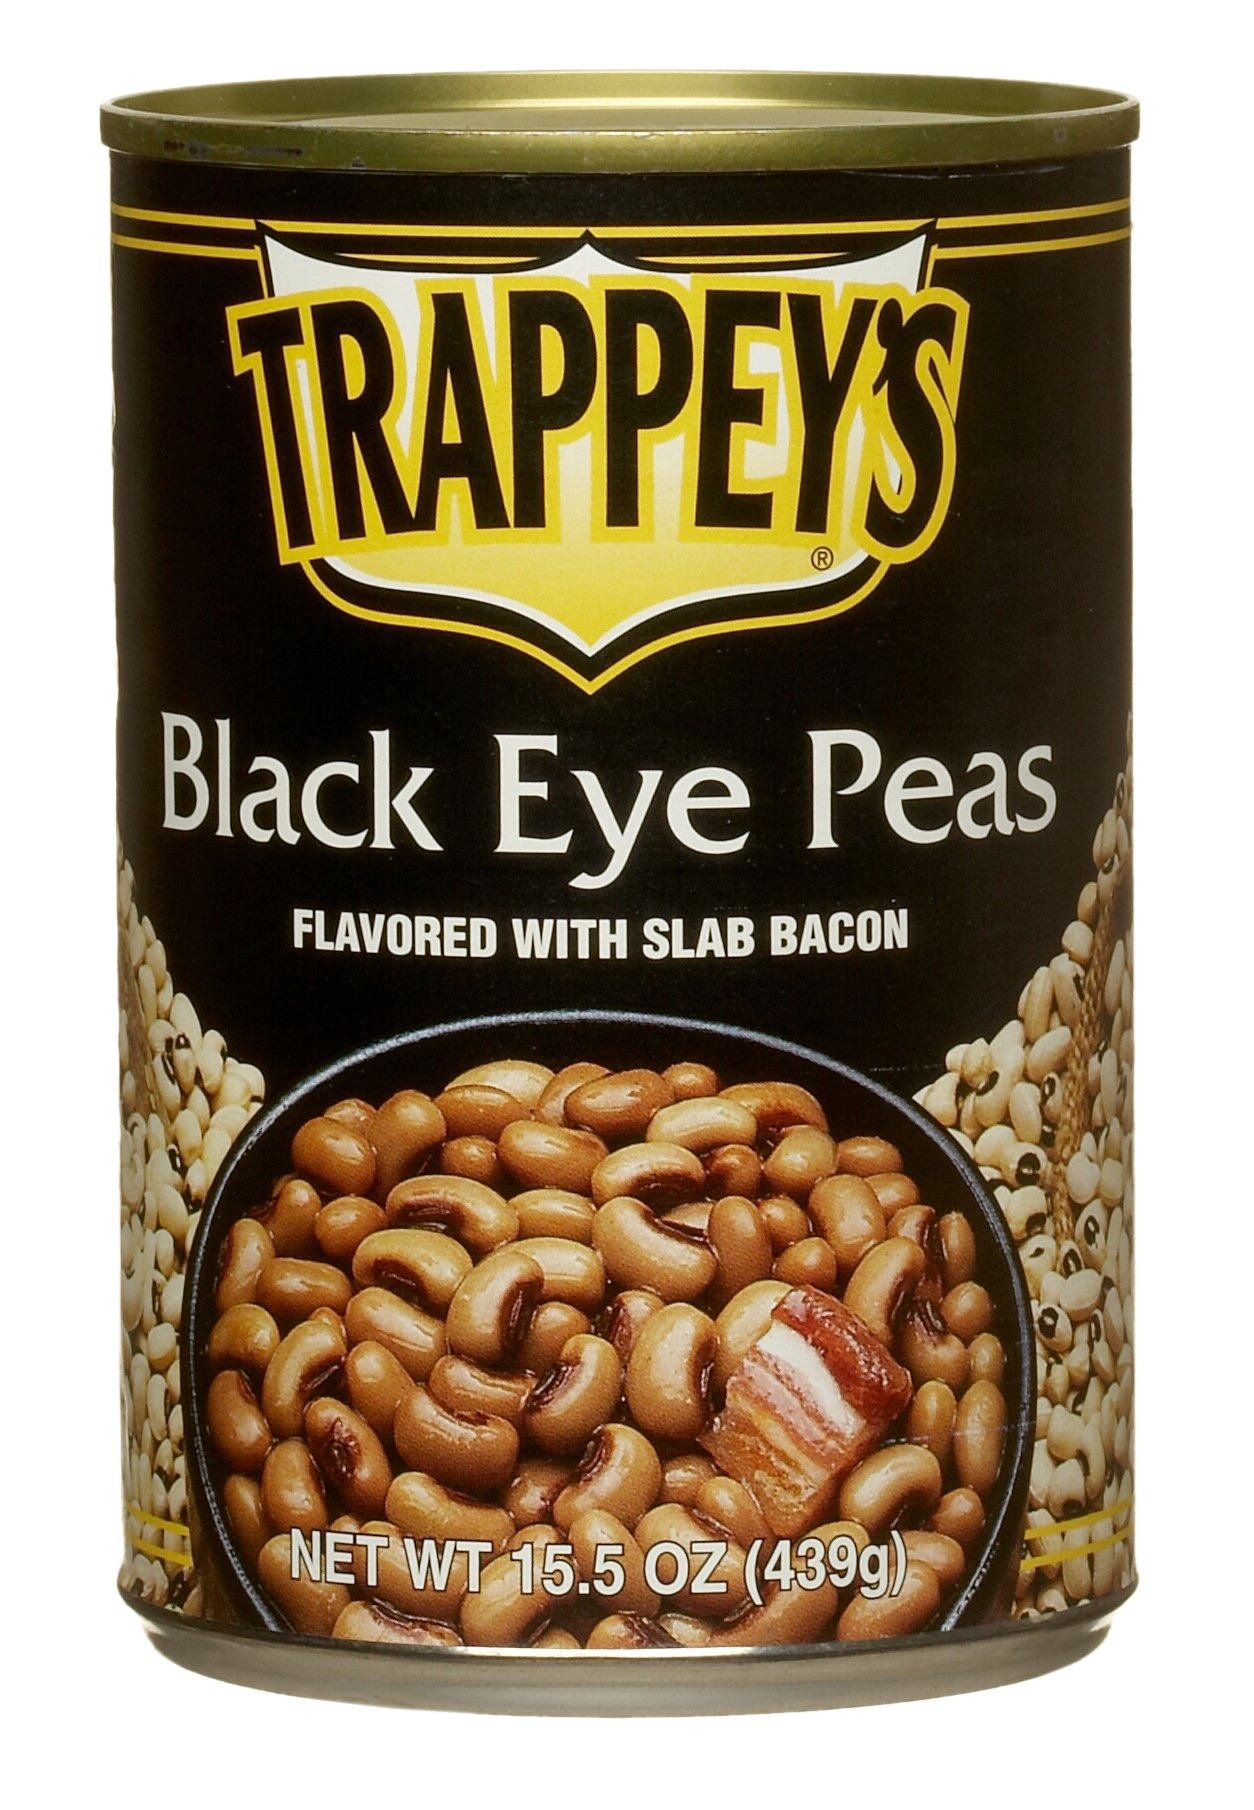
Item Name: Trappeys Blackeye Peas with Bacon, 15.5 Oz
Product Description: Canned And Jarred Black Eyed Peas
Value: 15.5
Unit: Ounce

Price: 2.5